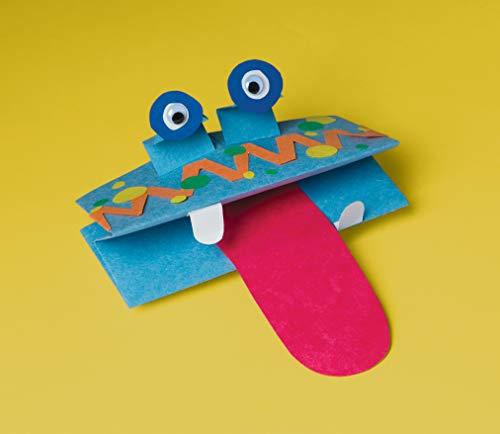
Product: SunWorks Construction Paper, Dark Blue, 12" x 18", 100 Sheets
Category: Arts, Crafts & Sewing | Crafting | Paper & Paper Crafts | Paper | Construction Paper
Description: SunWorks Construction Paper by Pacon, the 1 Teacher Approved Brand.
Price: $15.87
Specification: ASIN:B0017OCY4S|ShippingWeight:2.7pounds(Viewshippingratesandpolicies)|DateFirstAvailable:April13,2016